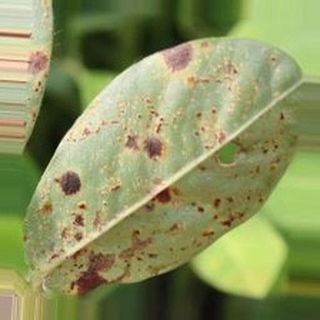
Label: groundnut_rust